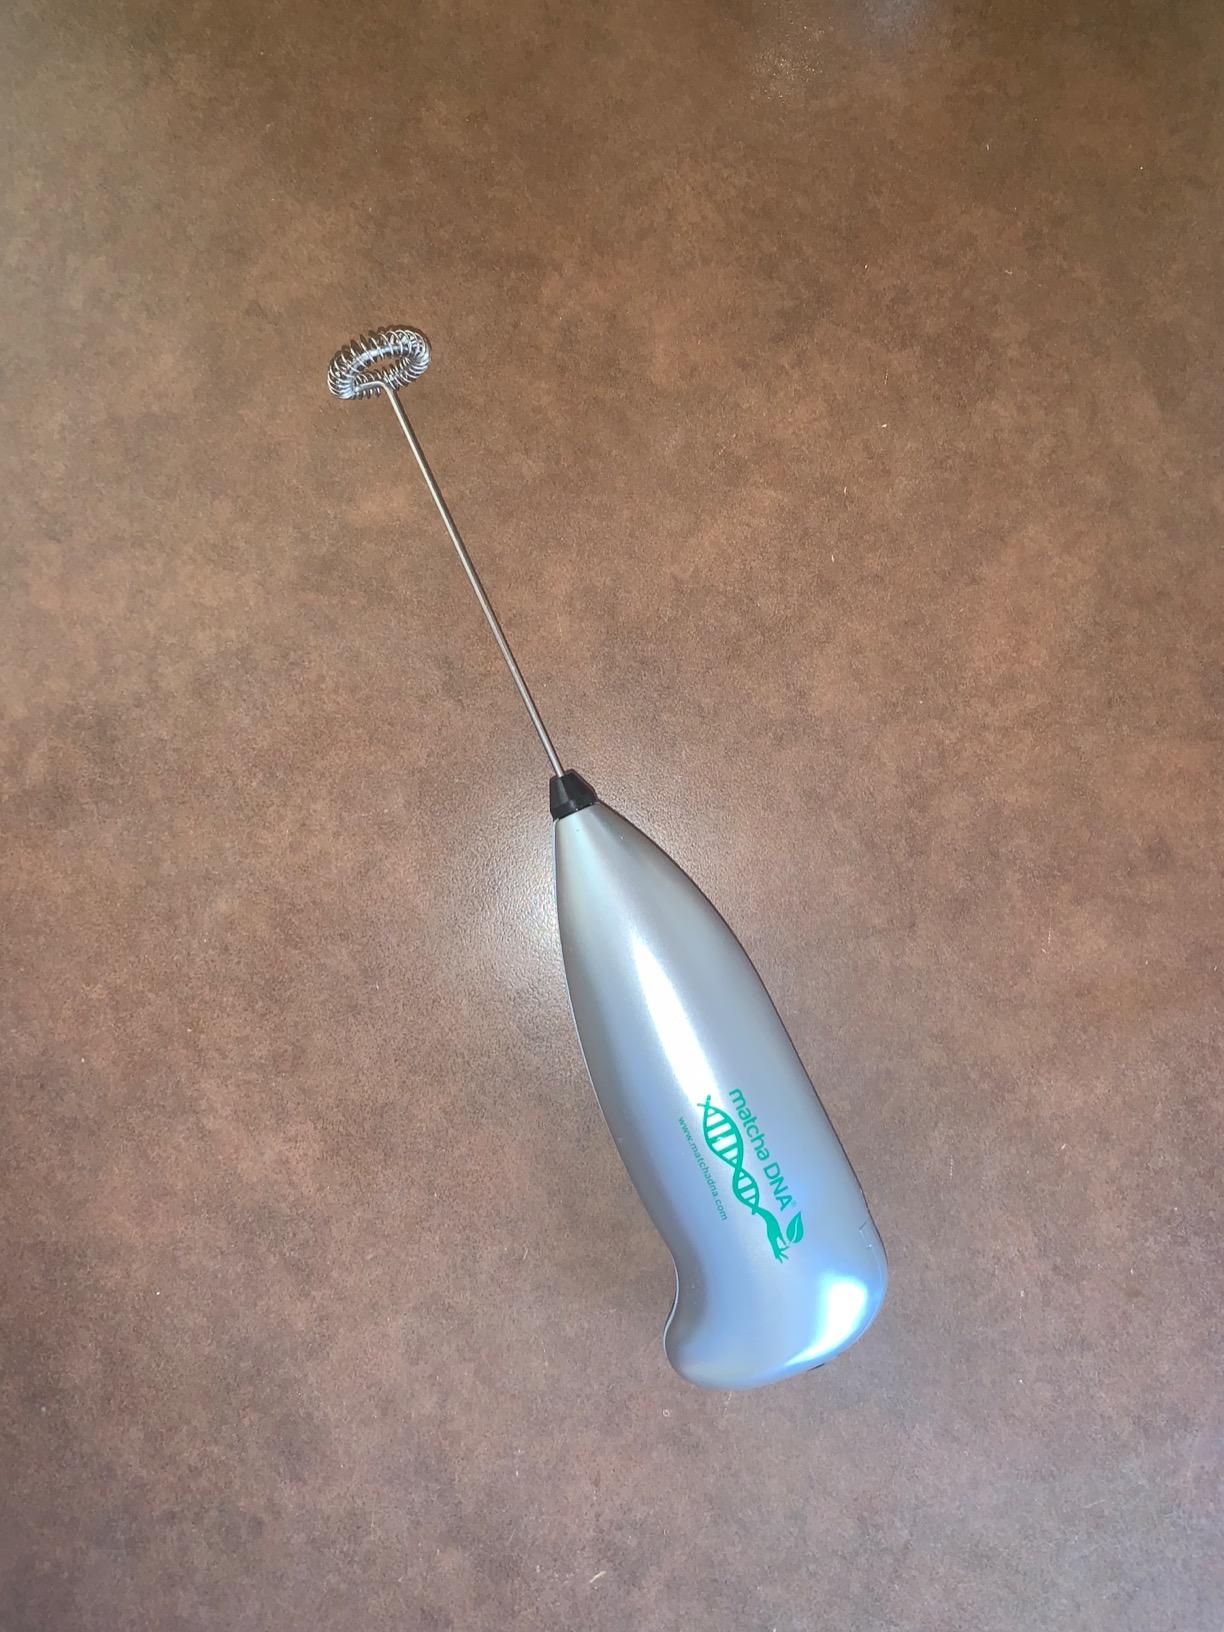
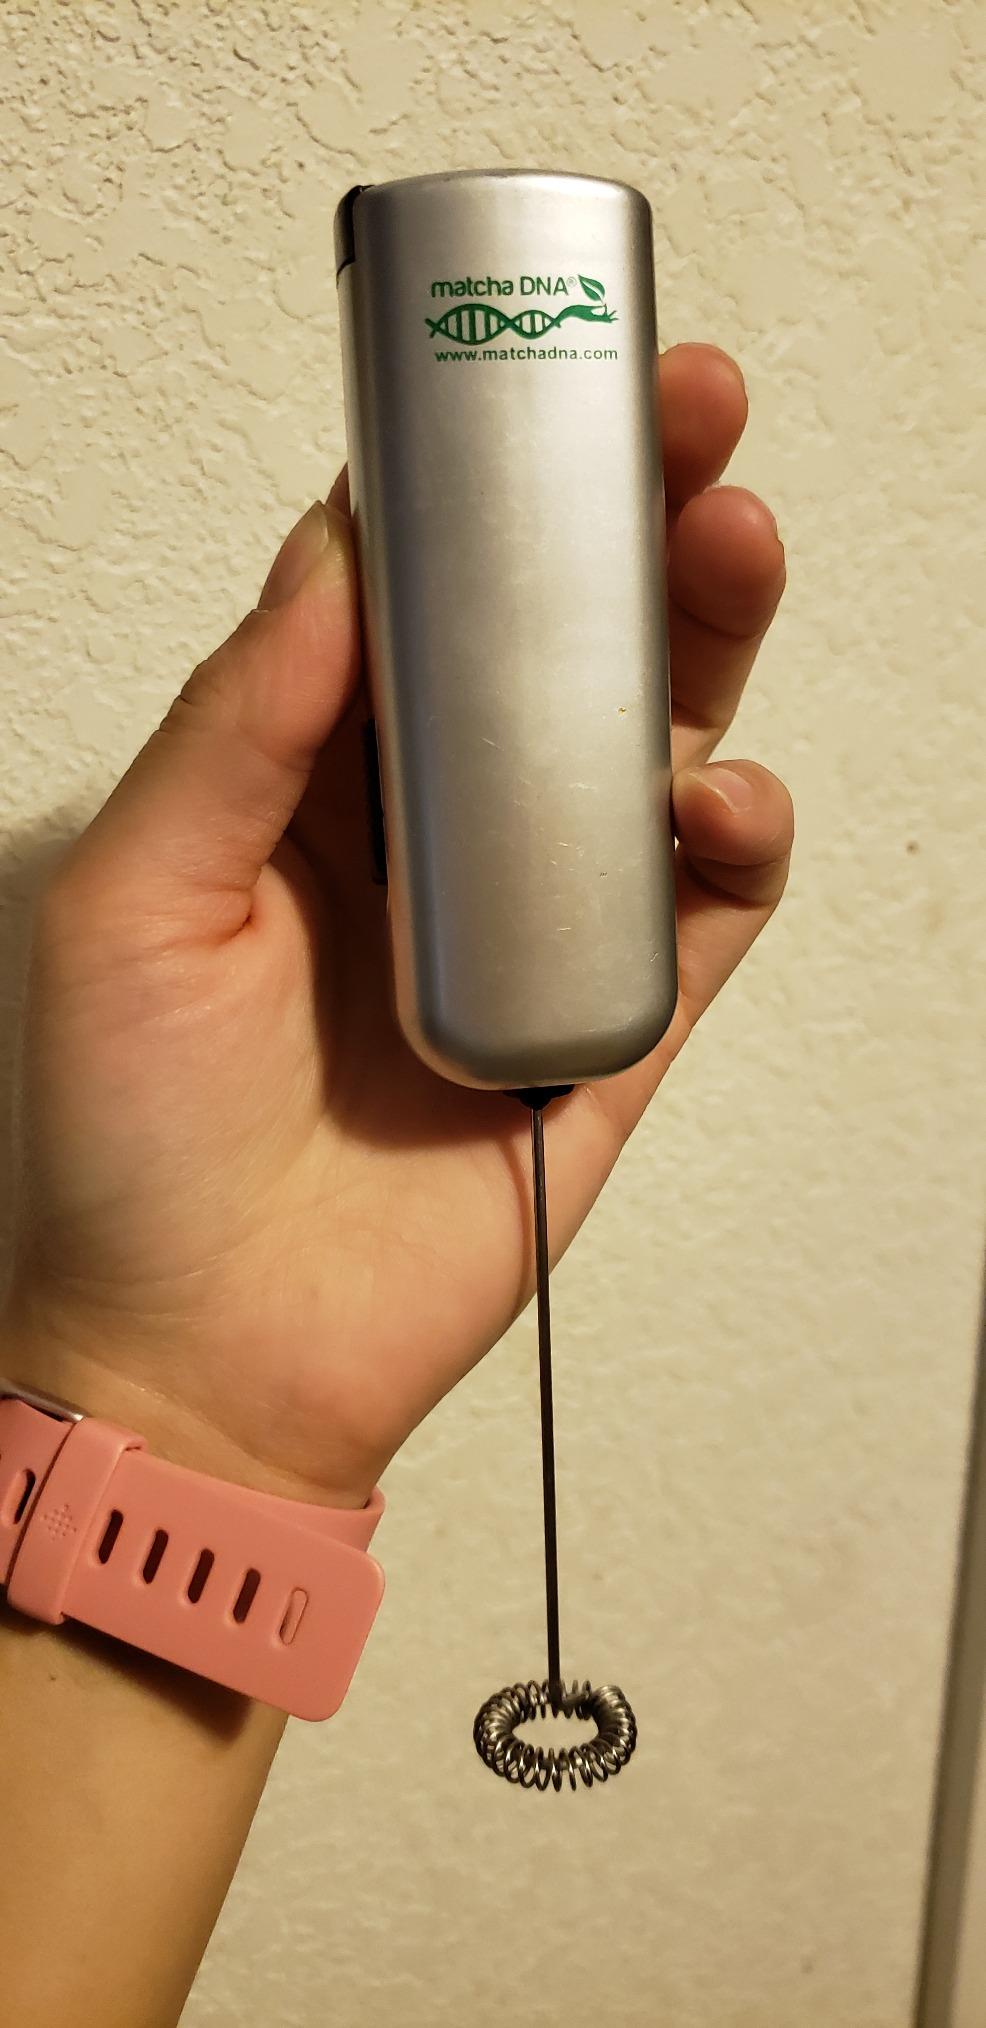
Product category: items_mixer
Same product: no